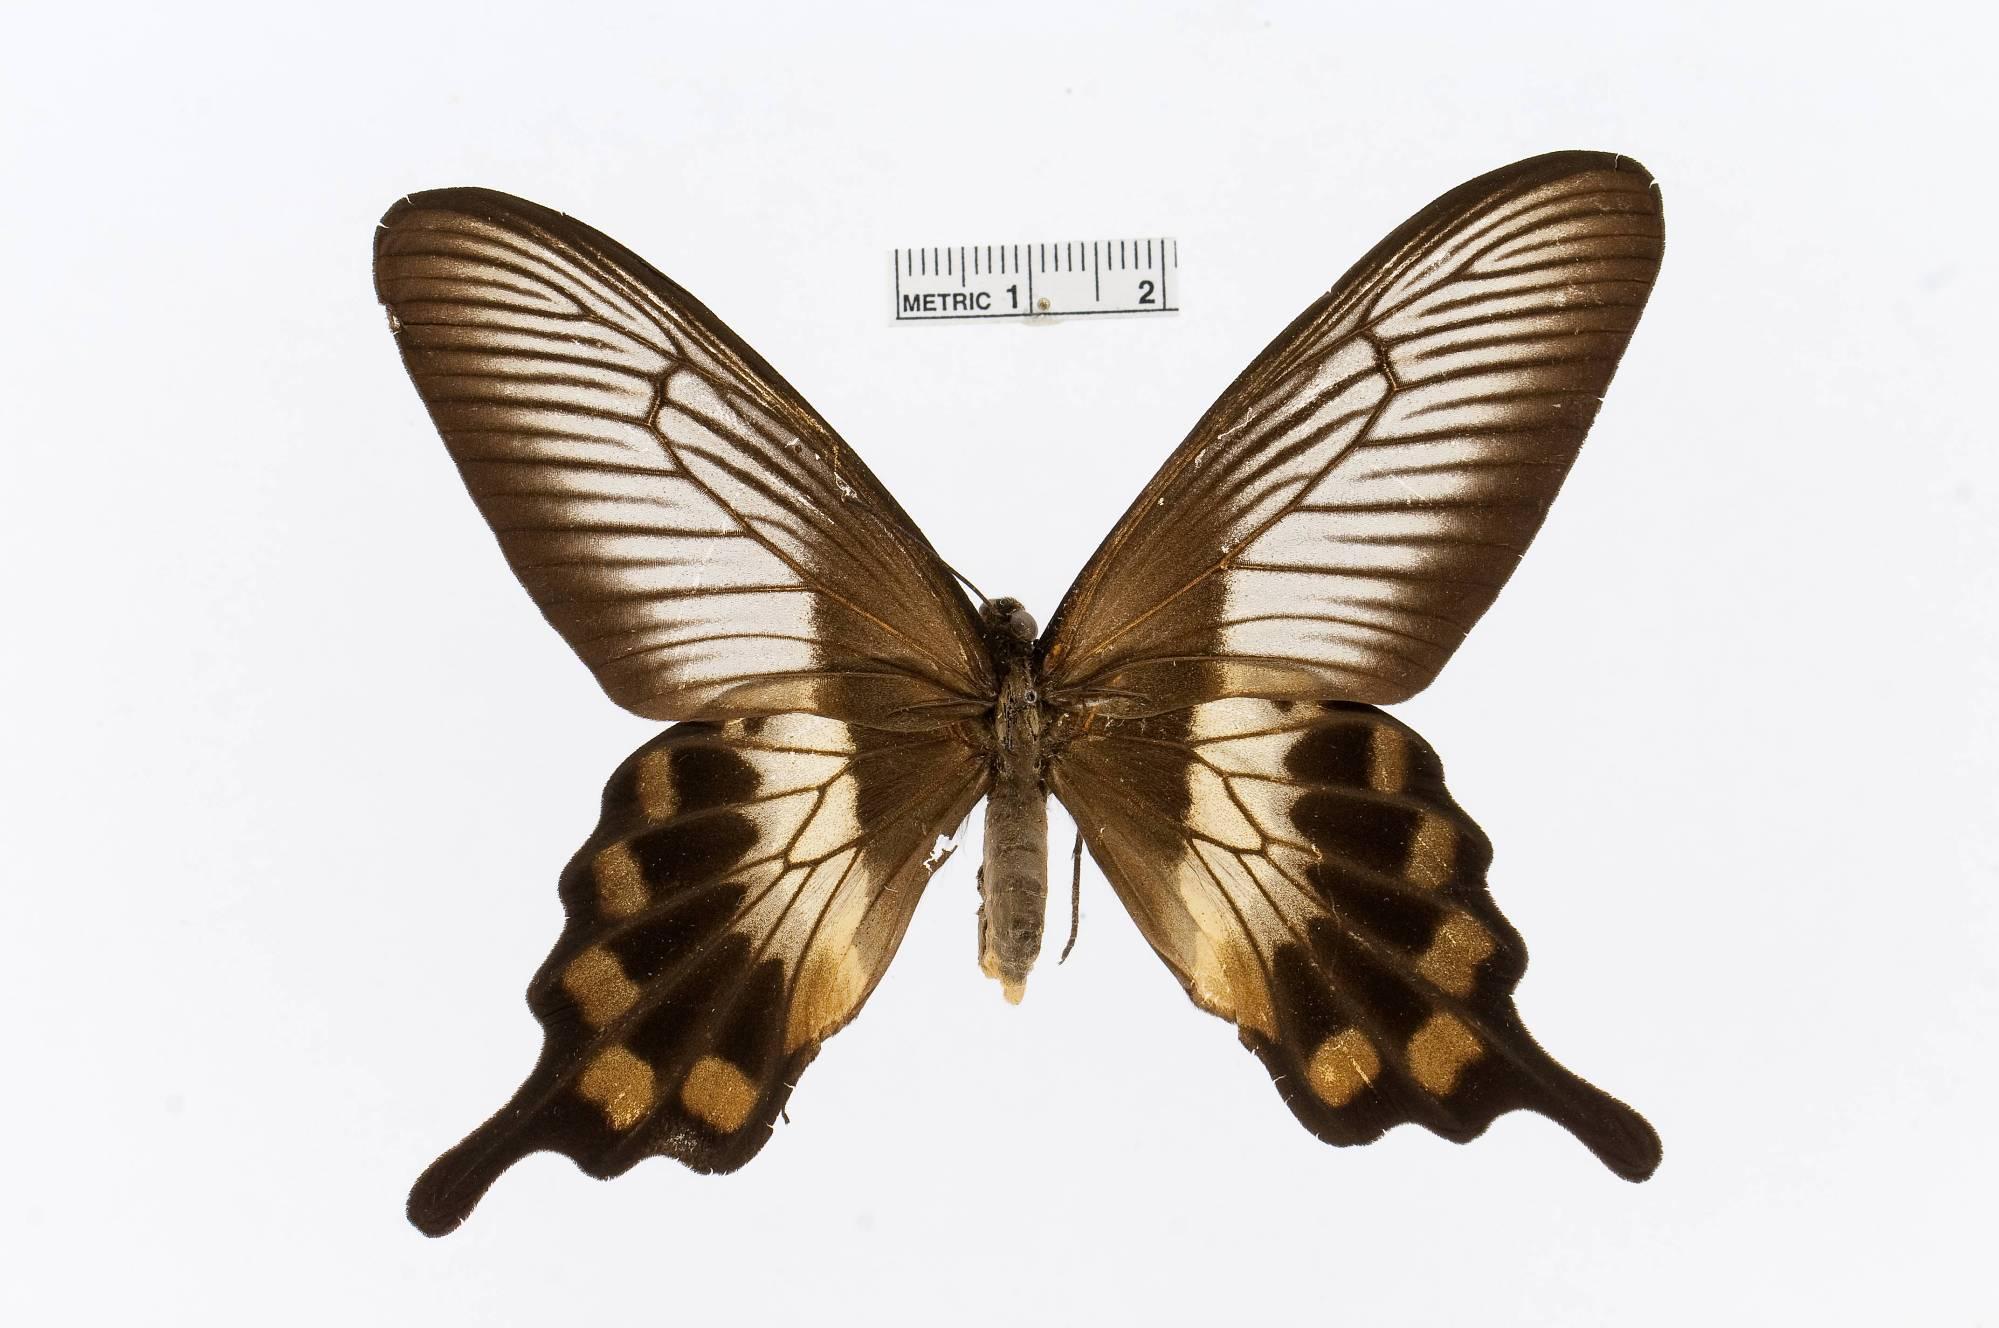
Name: Pachliopta liris
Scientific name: Pachliopta liris
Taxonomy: Animalia, Arthropoda, Insecta, Lepidoptera, Papilionidae, Papilioninae
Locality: Tenimber, [Not Stated], Tanimbar Isalnds, Indonesia
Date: [Not Stated]